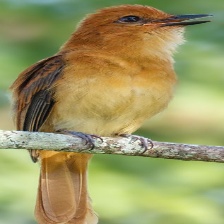
Species: CINNAMON ATTILA
Scientific name: ATTILA CINNAMOMEUS